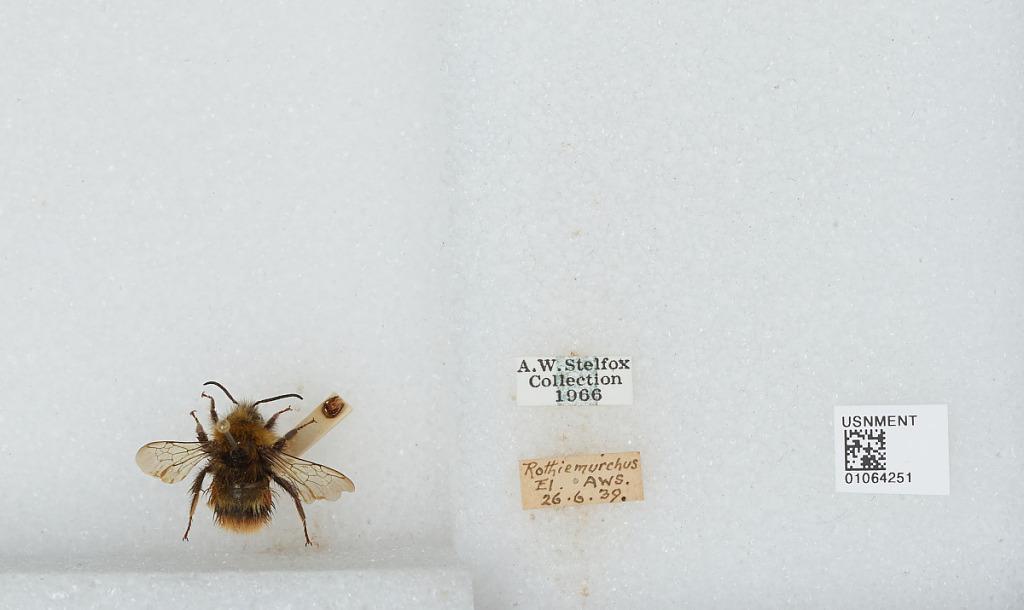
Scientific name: Bombus sp.
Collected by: A. Stelfox
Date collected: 1939-6-26
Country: United Kingdom
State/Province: Scotland
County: Highland
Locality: Rothiemurchus El.
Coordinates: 57.1763, -3.81744